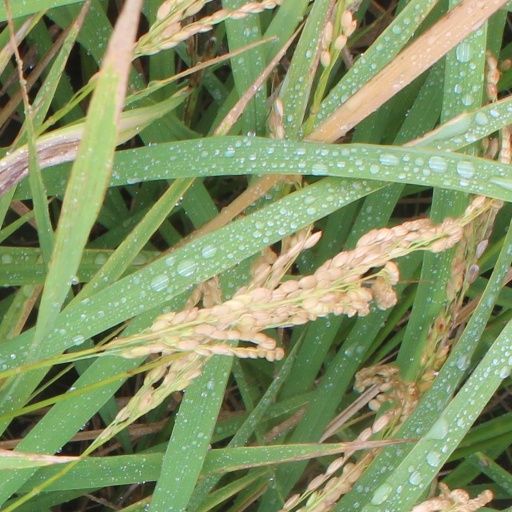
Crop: rice